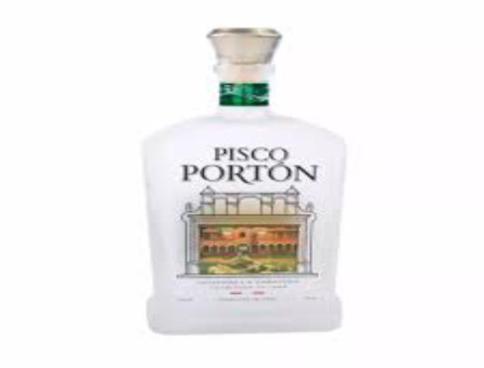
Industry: Food